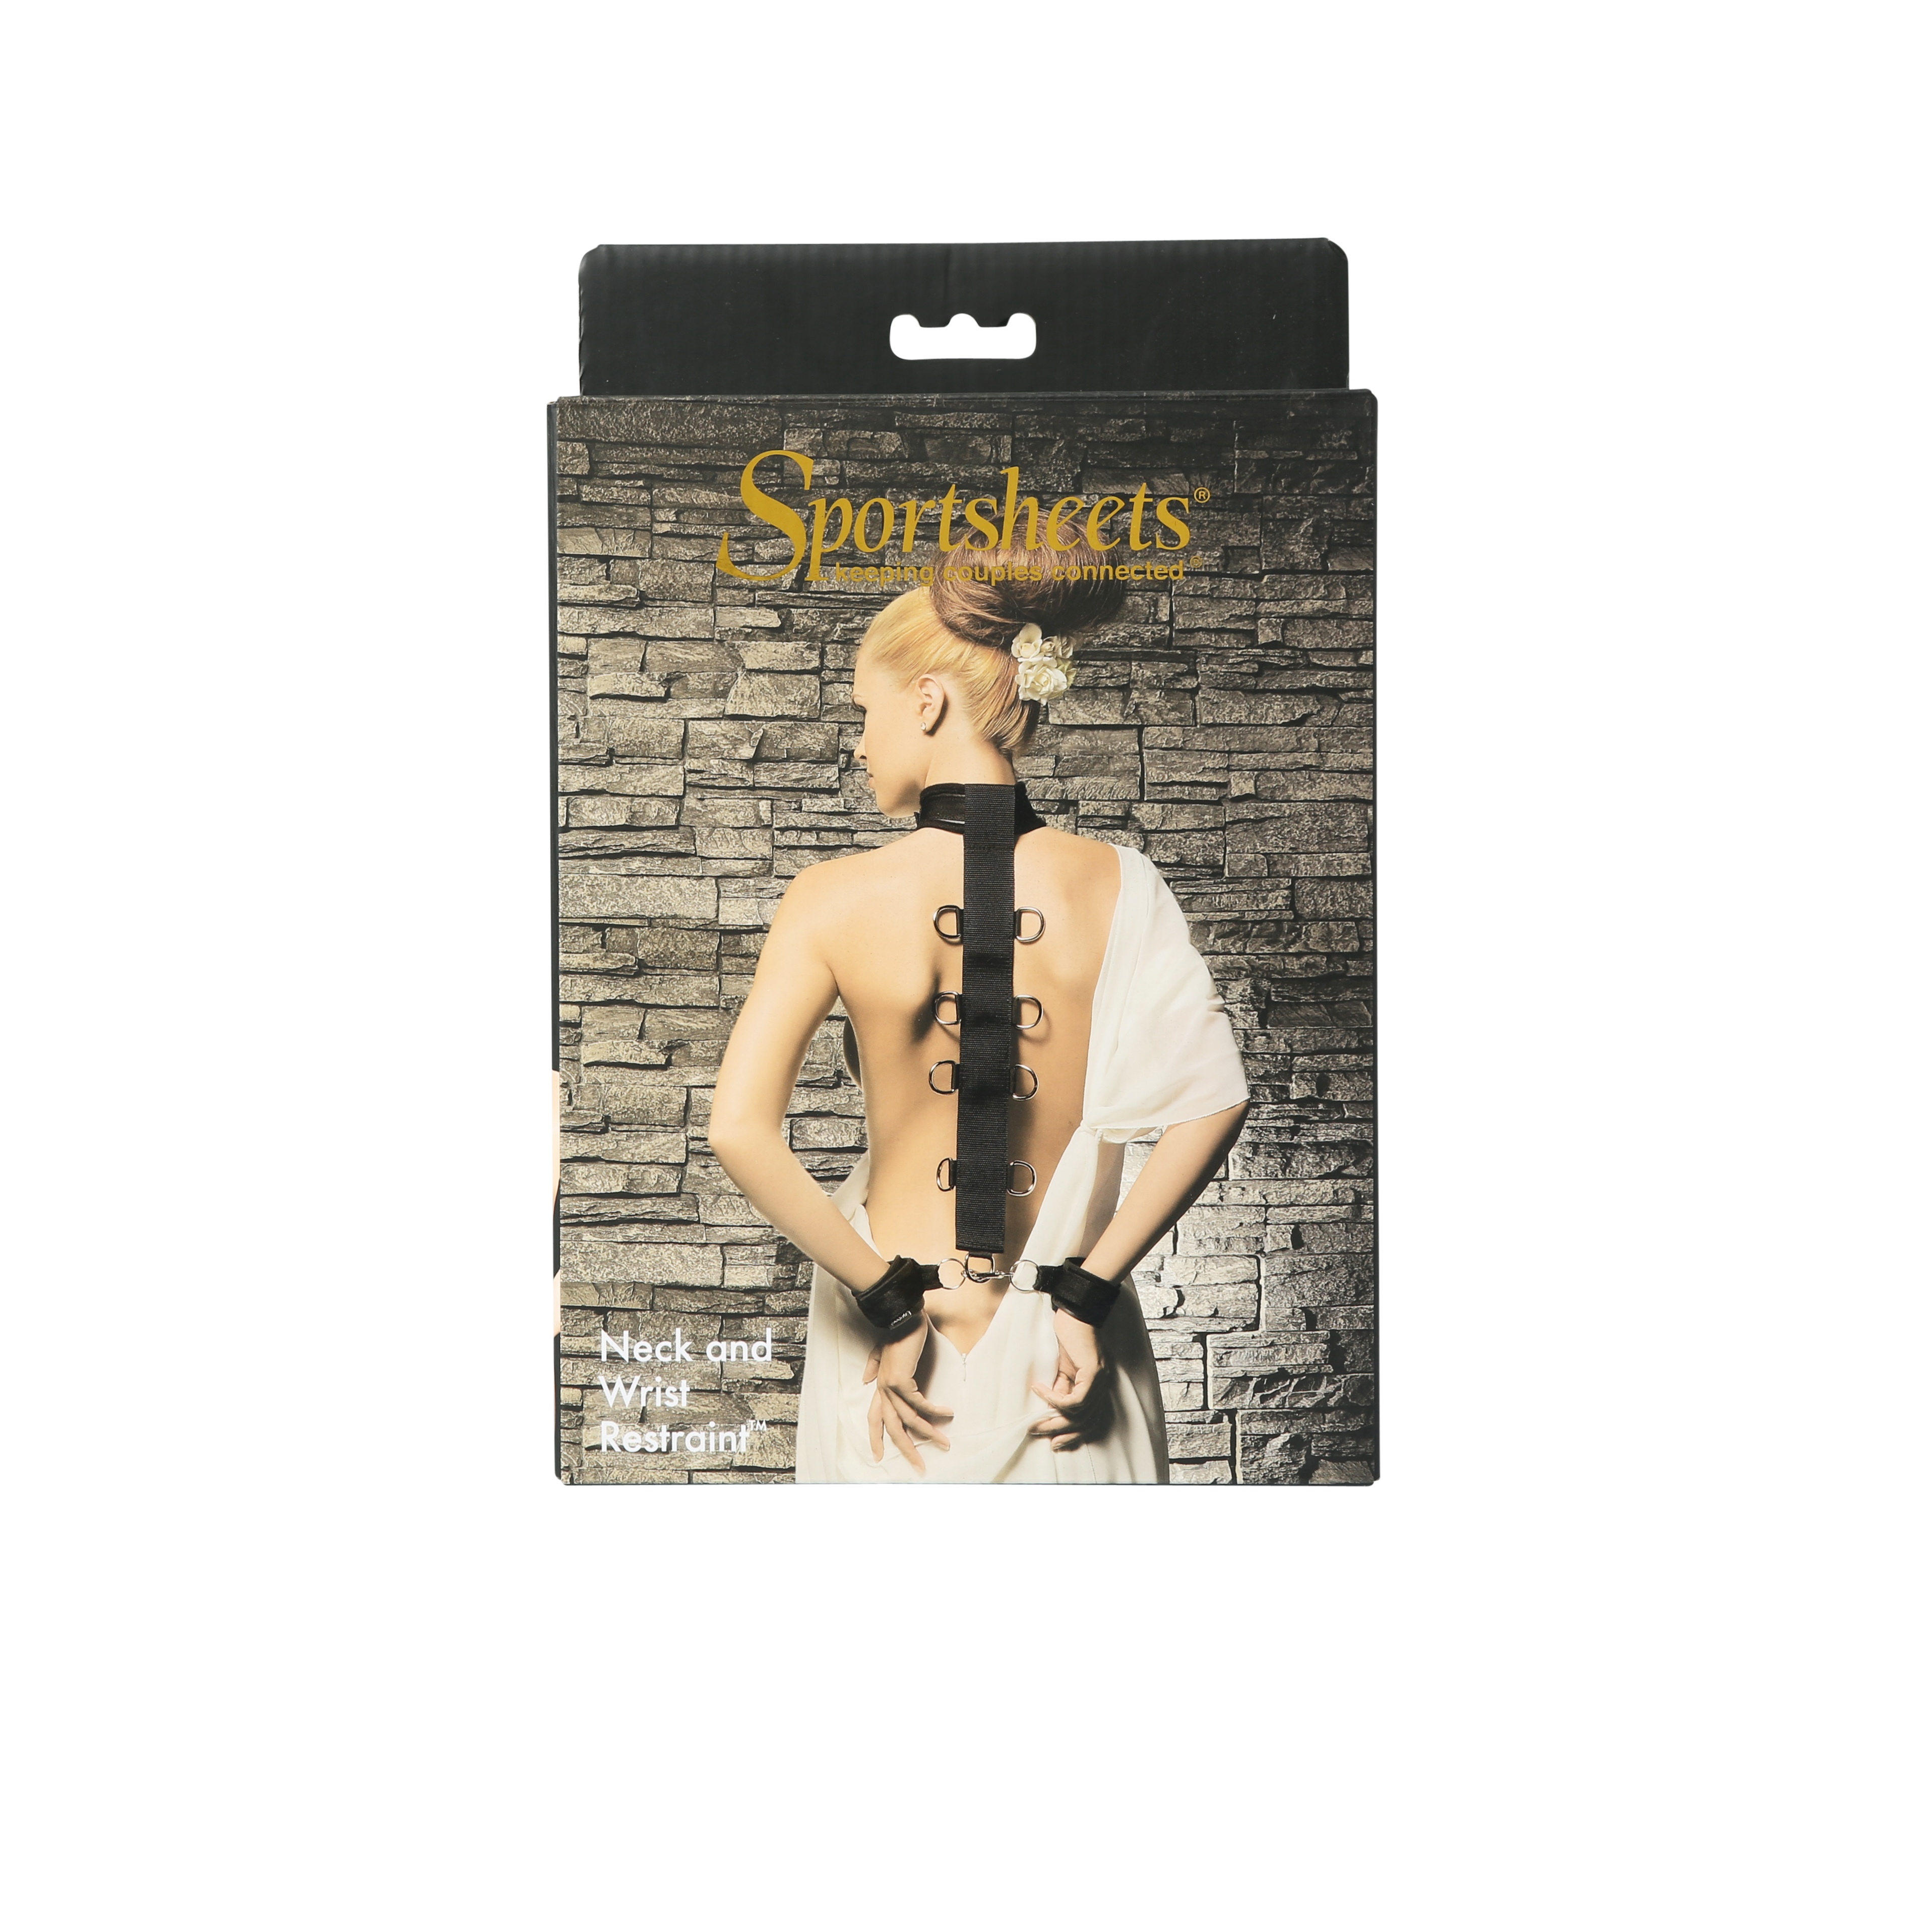
Neck and Wrist Restraint
Soft sturdy collar with Velcro. Heavy nylon webbing restraint strap with sturdy metal D-rings. Includes two Neoprene cuffs.
Brand: Sportsheets
Category: Sporting Goods > Athletics > Wrestling > Wrestling Training Aids > Wrestling Weightlifting Equipment